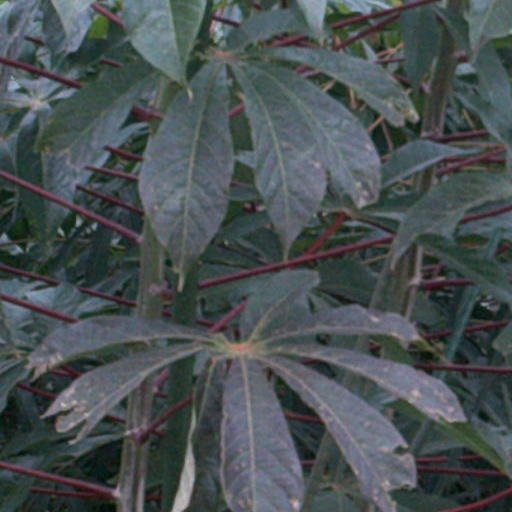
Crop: cassava